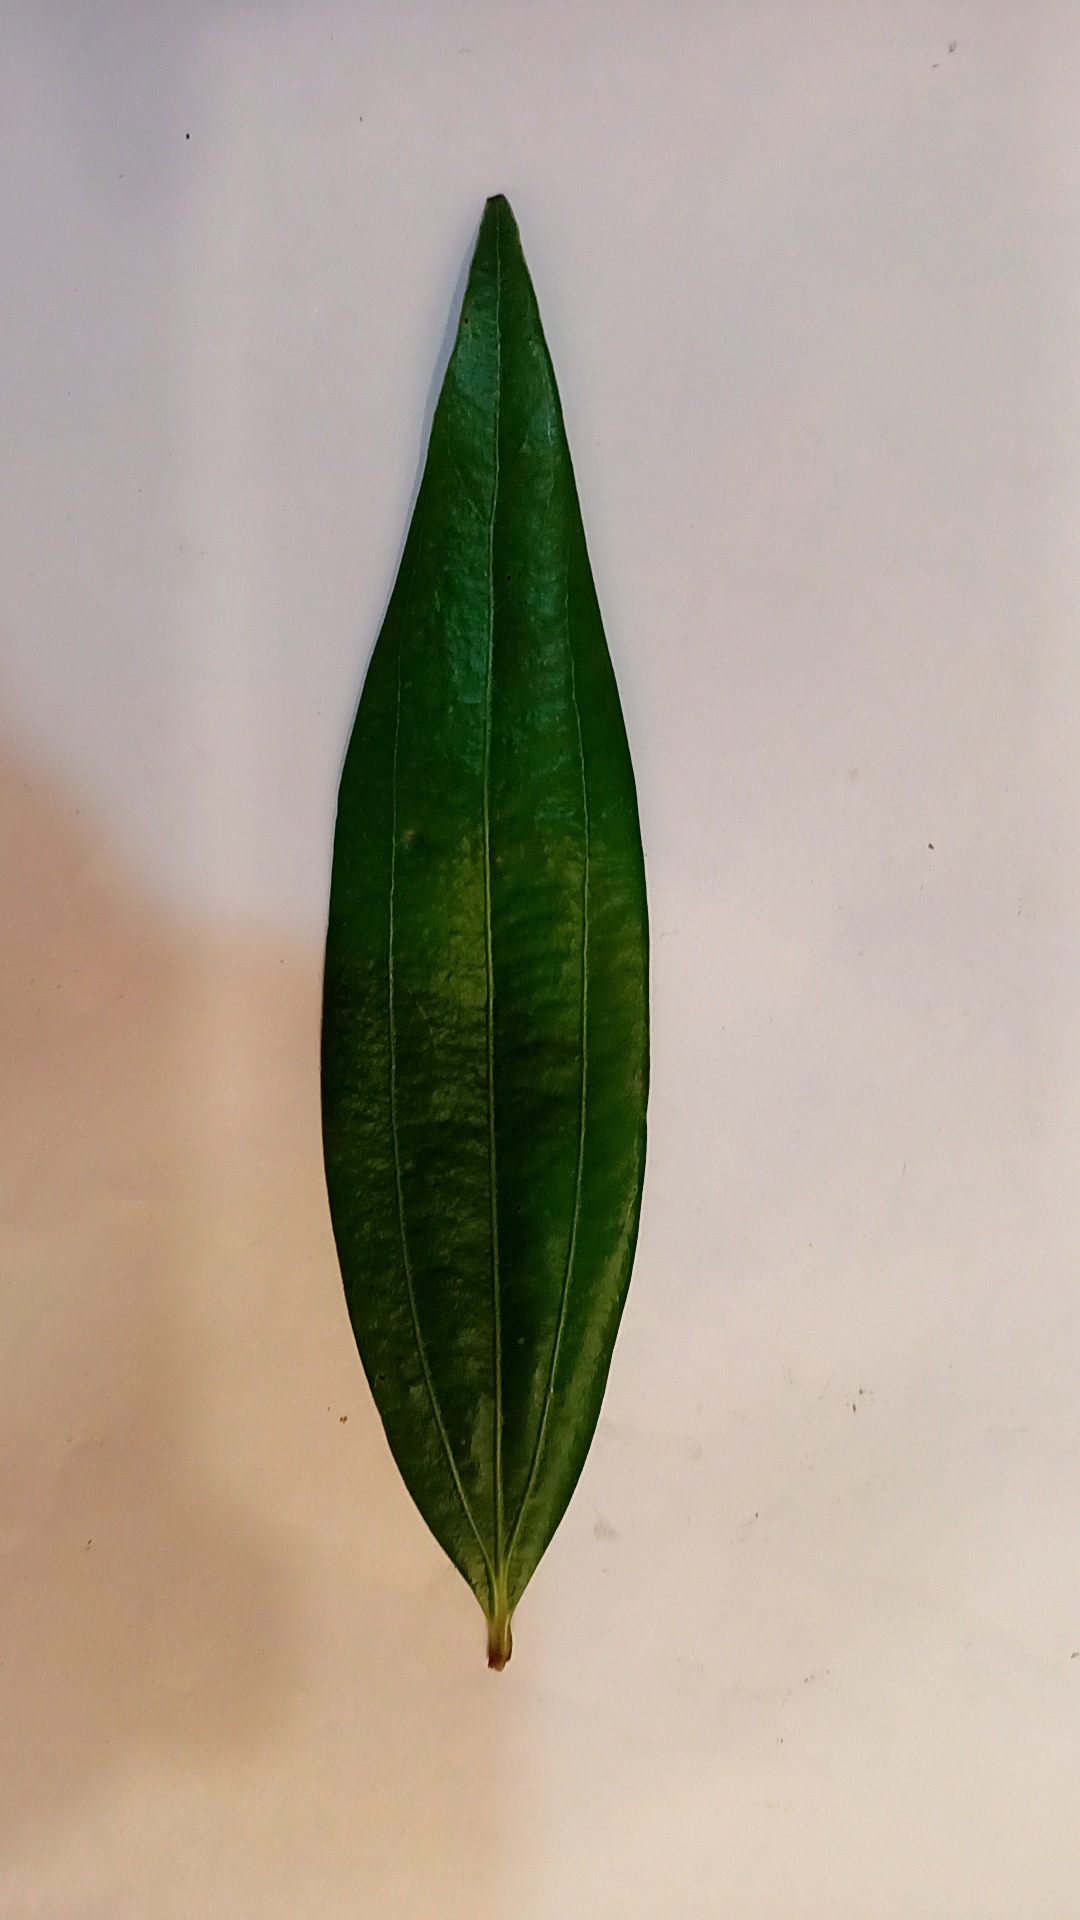
Label: Healthy